Brian Tesler

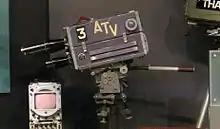
ATV Camera

Tesler became Parnell's favoured producer for "Saturday Spectacular". In 1957, Tesler's first year at ATV, he produced Saturday night specials with some of the top British comedy stars of the time like Max Bygraves, Frankie Howerd, Benny Hill, and Norman Wisdom, Americans like Rosemary Clooney, Ray Bolger and Johnnie Ray, and old-time entertainment idols like Jack Buchanan and George Formby. This series of entertainment specials, which ran from November 1956 to March 1961 (though in the last year or so without Tesler as he left ATV at the end of 1959) performed well for audience appreciation, occasionally making it into that week's ten most-watched programmes. The shows were produced at ATV's Wood Green Empire, a 1912 music hall and variety theatre in North London, converted (like several theatres all over the country with the arrival of ITV) into a television studio with the stage extended over the stalls with space for an orchestra, the control room and band room tucked into the old rear stalls area and the audience confined to the circle above it. Nearly all the shows produced by Tesler at ATV were produced at the Wood Green Empire.